Queyrac

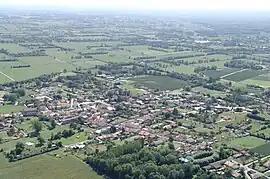
An aerial view of Queyrac

Queyrac is a commune in the Gironde department in Nouvelle-Aquitaine in southwestern France.